Corporate veil in the United Kingdom

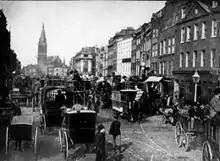
Whitechapel High Street, where Aron Salomon, the most famous litigant in company law, went insolvent.

If a company goes insolvent, there are certain situations where the courts lift the veil of incorporation on a limited company, and make shareholders or directors contribute to paying off outstanding debts to creditors. However, in UK law the range of circumstances is heavily limited. This is usually said to derive from the "principle" in "Salomon v A Salomon & Co Ltd". In this leading case, a Whitechapel cobbler incorporated his business under the Companies Act 1862. At that time, seven people were required to register a company, possibly because the legislature had viewed the appropriate business vehicle for fewer people to be a partnership. Mr Salomon met this requirement by getting six family members to subscribe for one share each. Then, in return for money he lent the company, he made the company issue a debenture, which would secure his debt in priority to other creditors in the event of insolvency. The company did go insolvent, and the company liquidator, acting on behalf of unpaid creditors attempted to sue Mr Salomon personally. Although the Court of Appeal held that Mr Salomon had defeated Parliament's purpose in registering dummy shareholders, and would have made him indemnify the company, the House of Lords held that so long as the simple formal requirements of registration were followed, the shareholders' assets must be treated as separate from the separate legal person that is a company. There could not, in general, be any lifting of the veil.